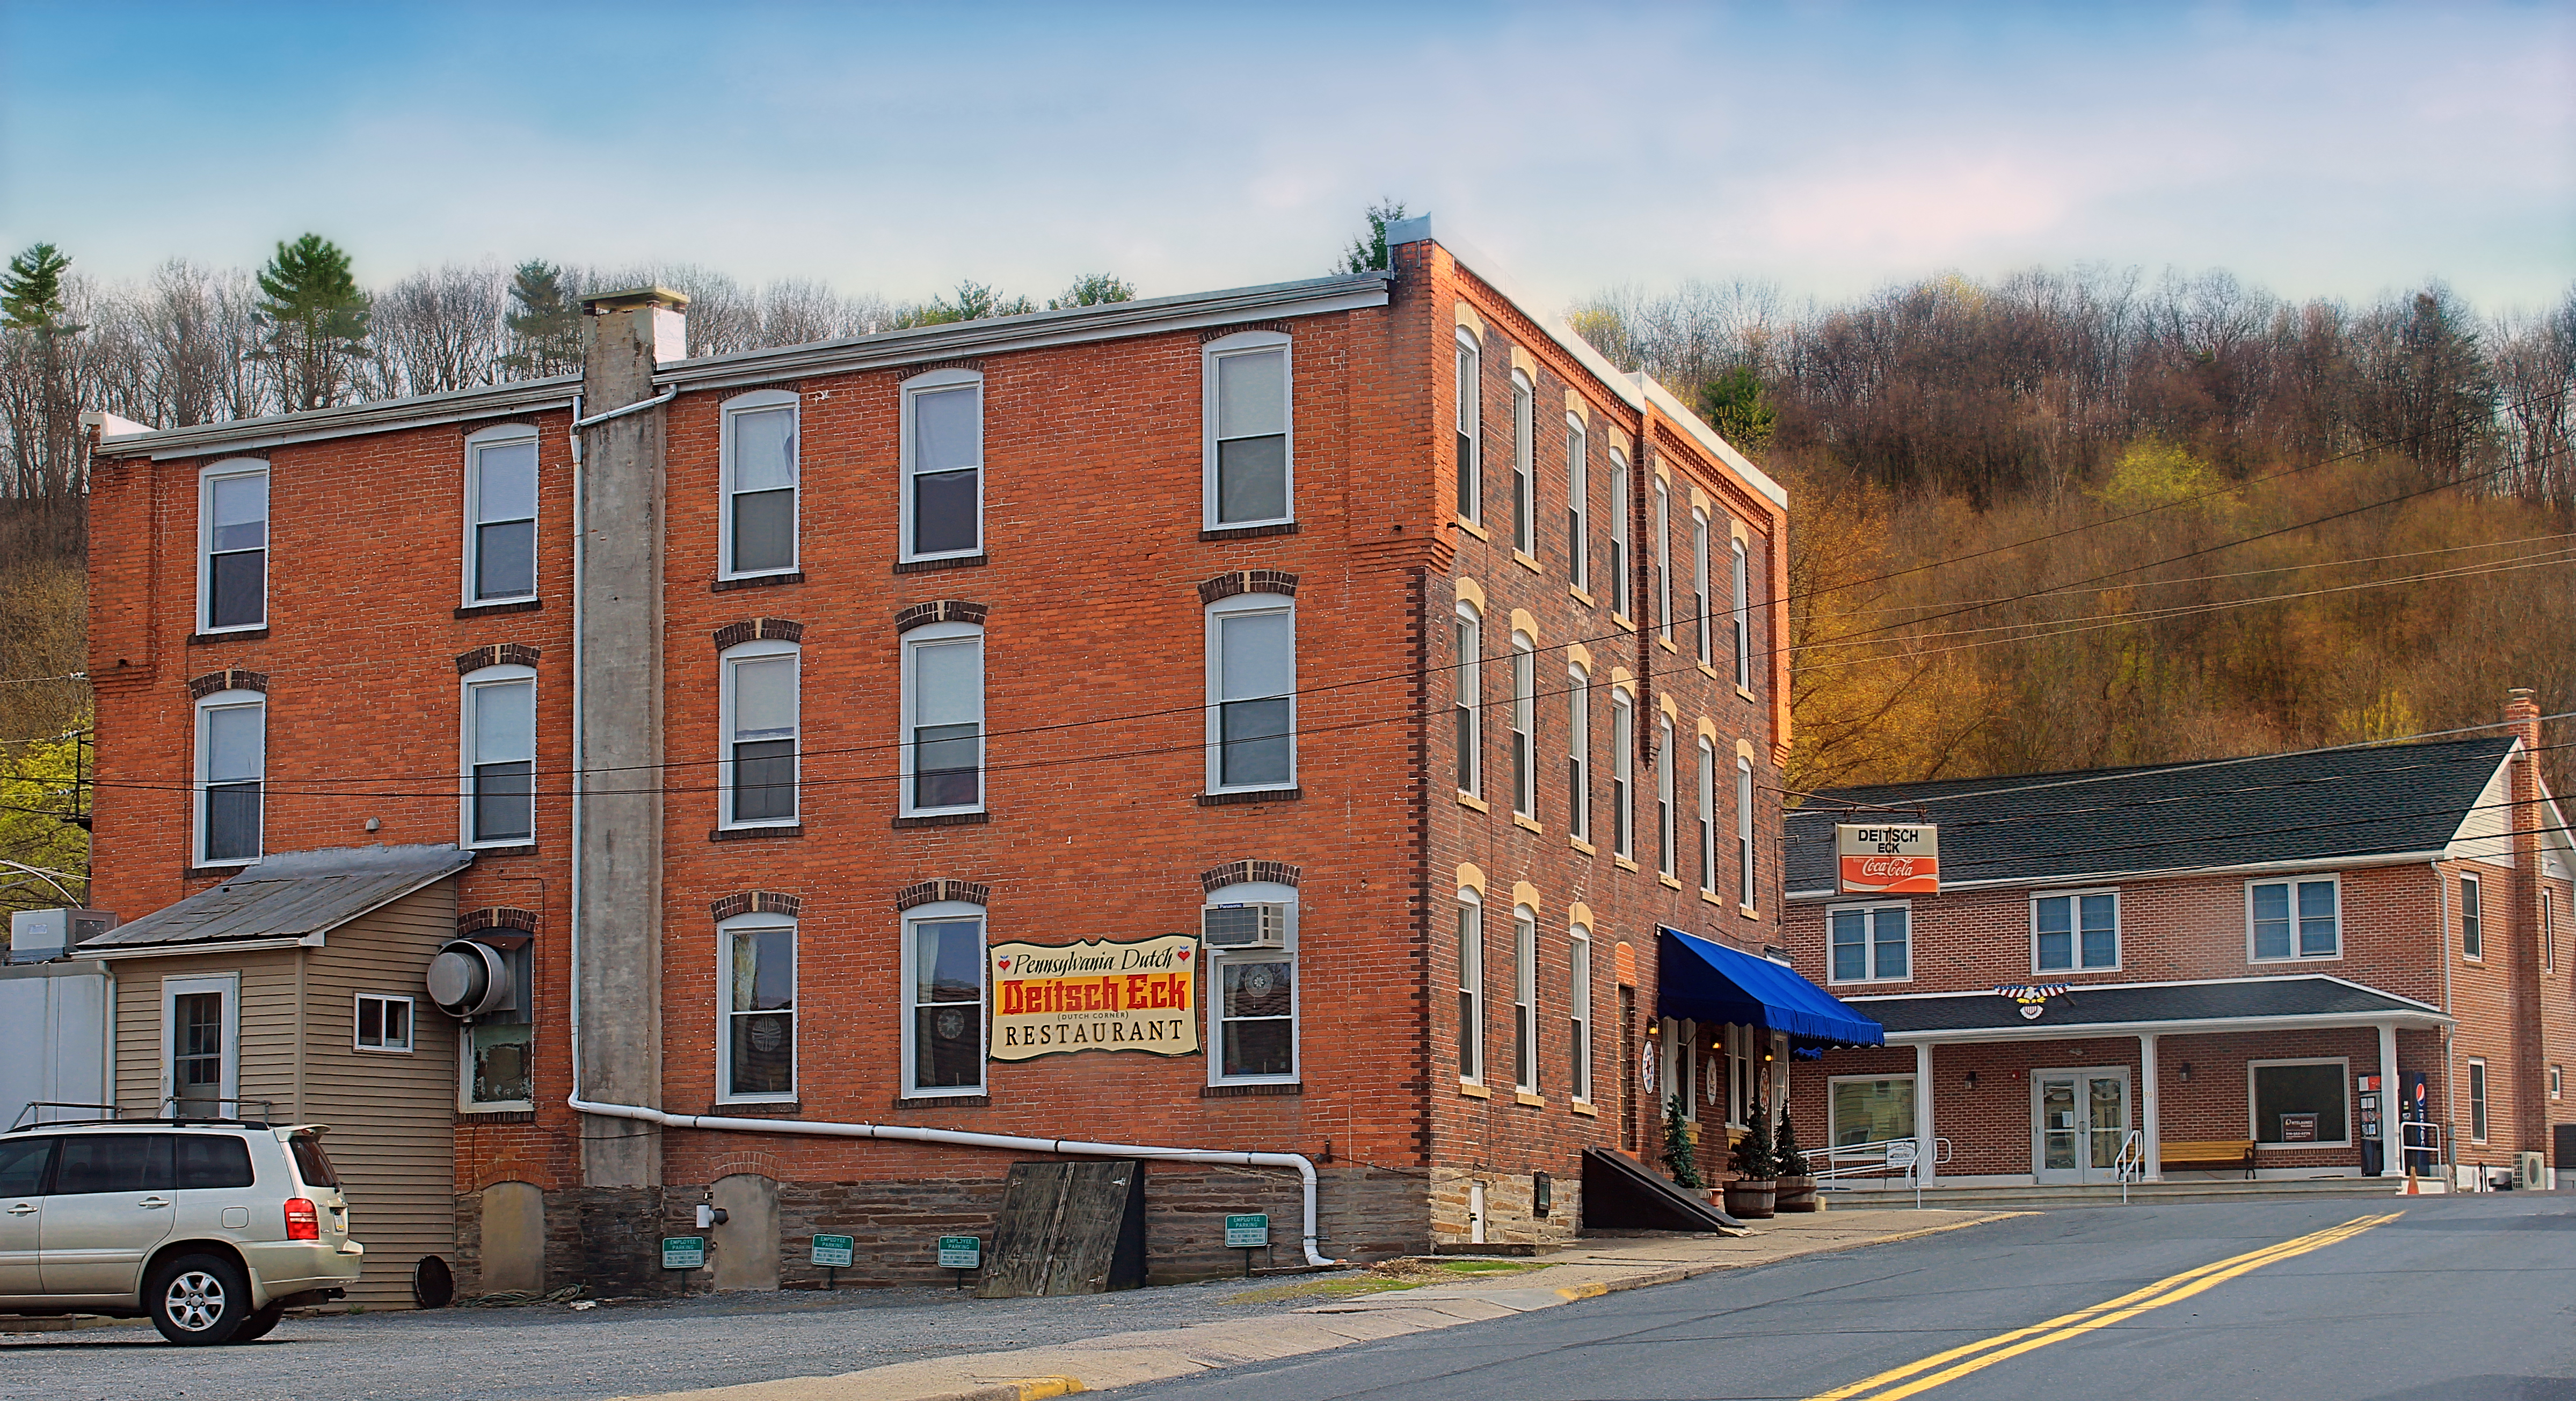
architecture, street, house, town, building, city, home, downtown, suburb, facade, property, apartment, tower block, creativecommons, buildings, pennsylvania, berkscounty, pennsylvaniadutch, pennsylvaniagerman, pa143, paroute143, lenhartsville, estate, neighbourhood, real estate, deitscheckrestaurant, dutchcornerrestaurant, urban area, residential area, human settlement